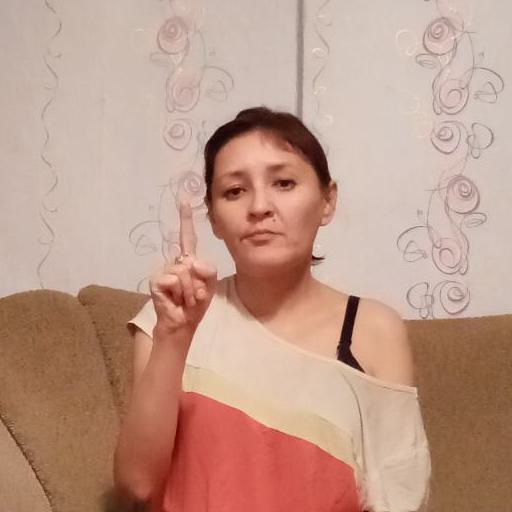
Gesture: one